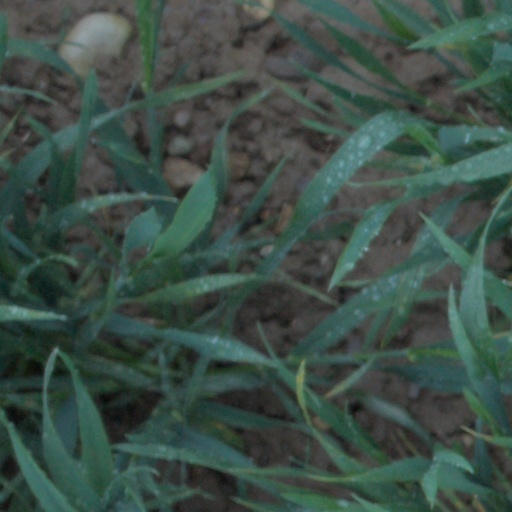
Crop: wheat